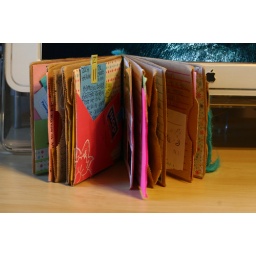
A paper bag album designed by blogger Jen.